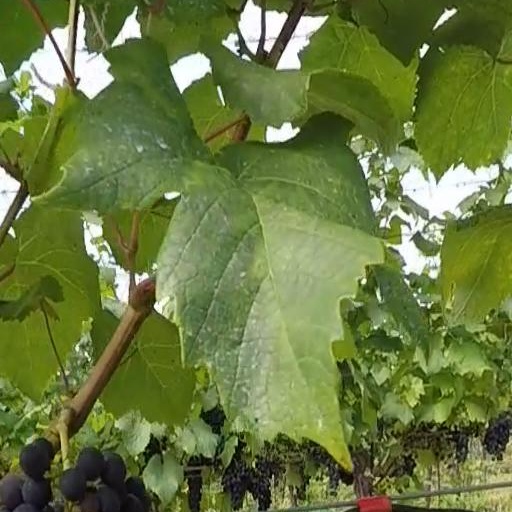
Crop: grape